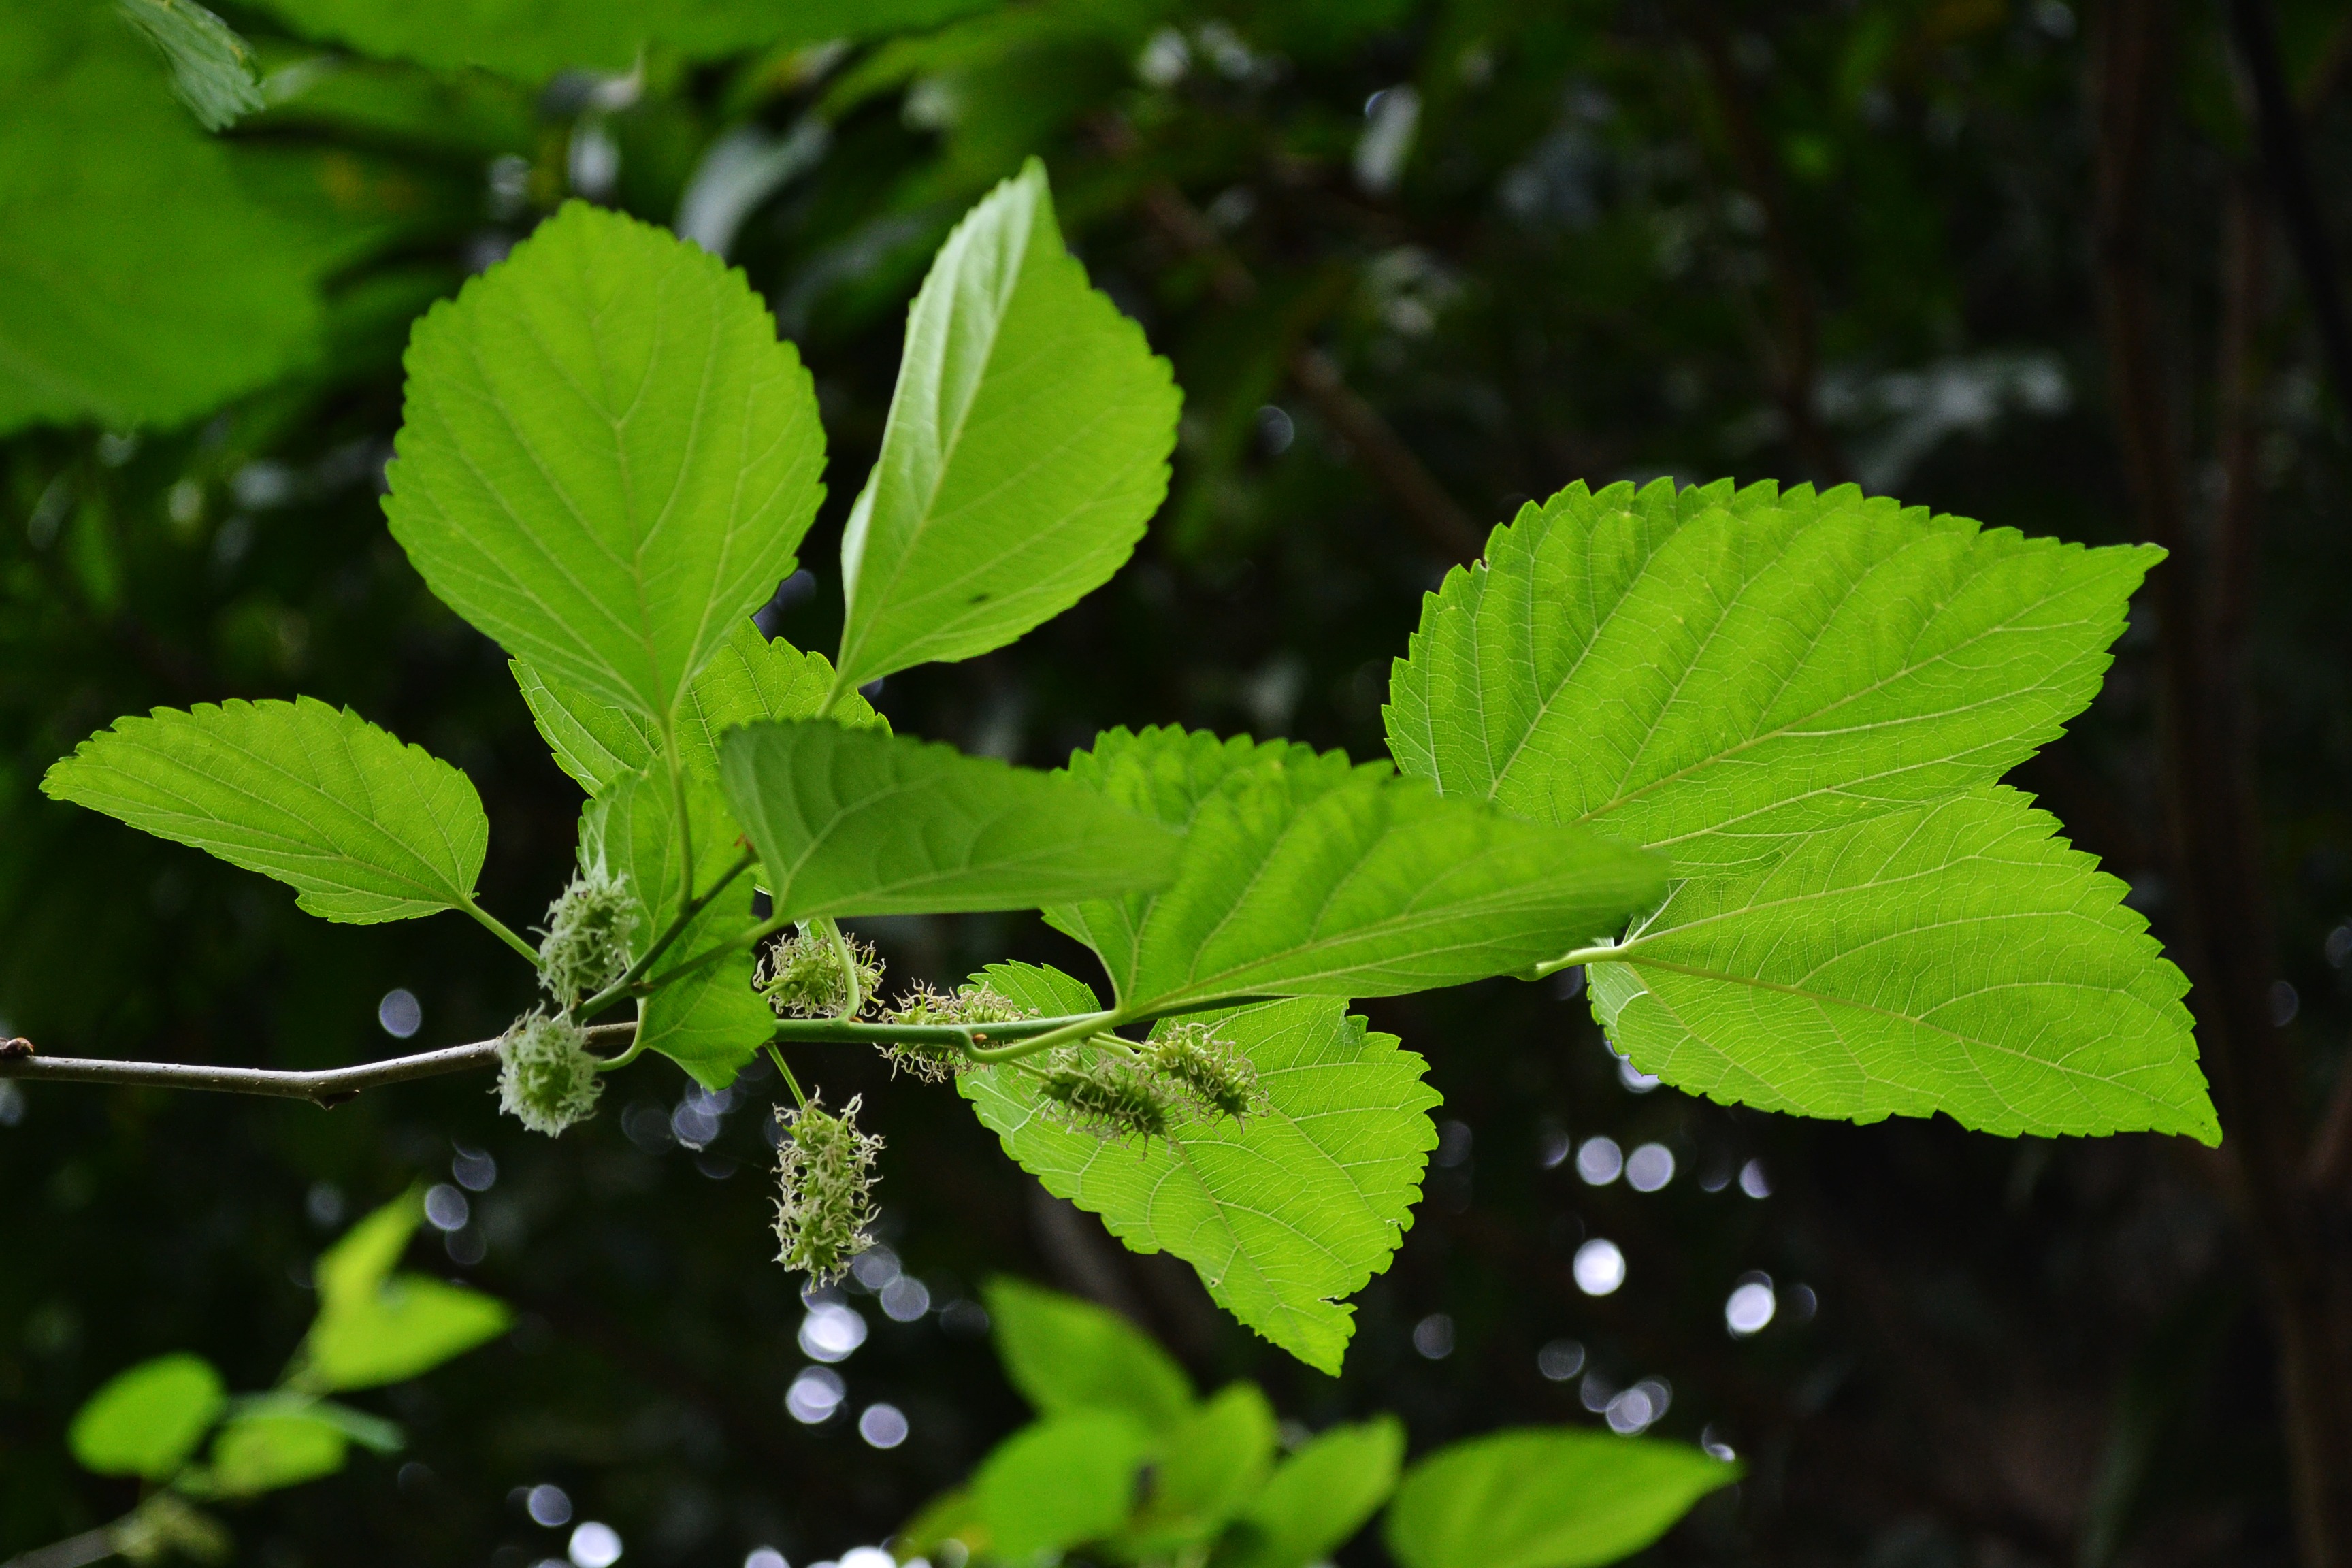
tree, nature, branch, plant, fruit, berry, sunlight, leaf, flower, food, green, produce, fresh, botany, flora, berries, shrub, deciduous, sri lanka, ceylon, flowering plant, green fruit, woody plant, land plant, mawanella, kamblimass